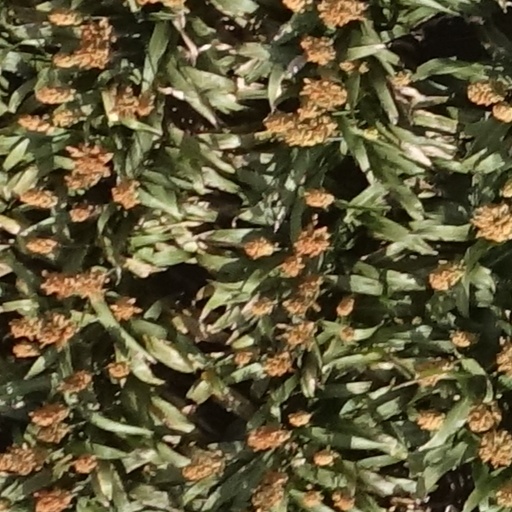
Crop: sorghum